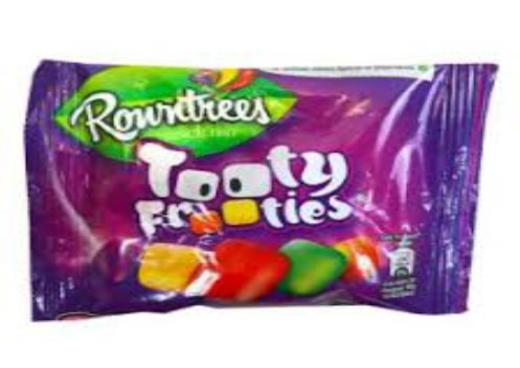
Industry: Food